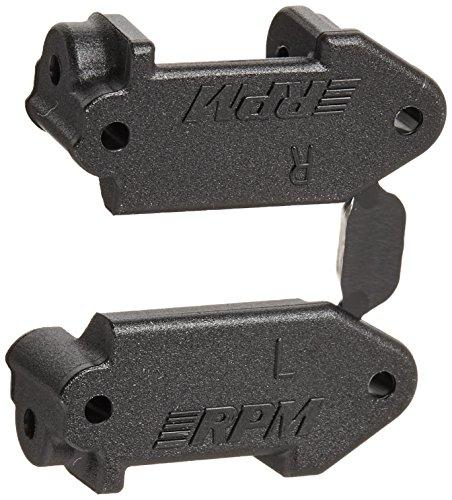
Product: RPM Caster Blocks Electric 2WD Slash, Stampede, Rustler, Nitro Slash, Black
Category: Toys & Games | Hobbies | Remote & App Controlled Vehicles & Parts | Remote & App Controlled Vehicle Parts | Wheels & Tires | Wheel Hubs
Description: RPM 80712 Caster Blocks replace Traxxas stock 3632 Caster Blocks.
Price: $9.48